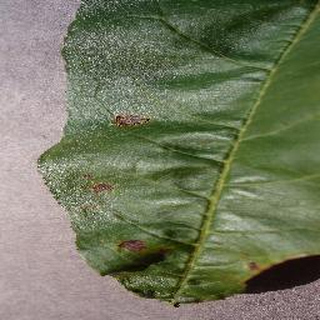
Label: peach_bacterial_spot